Şahînê Bekirê Soreklî

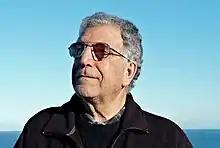

Şahînê Bekirê Soreklî or Shahin Bekir Sorekli or Chahin Baker (born 1946) is a Kurdish writer, poet, journalist and translator.